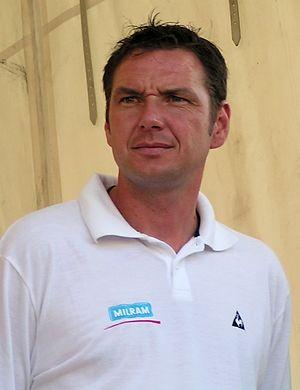
Le directeur des sports et ancien coureur cycliste allemand Jan Schaffrath à la présentation de l'équipe pour le Tour d'Allemagne à Düsseldorf, Allemagne.
Jan Schaffrath, né le 17 septembre 1971 à Berlin, est un ancien coureur cycliste allemand. Il est également sélectionneur de l'équipe de cyclisme sur route allemande lors des championnats du monde et des Jeux olympiques.